Internal combustion locomotive

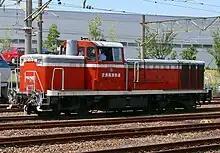
KE65 diesel locomotive of the Kinuura Rinkai Railway

Petrol–electric locomotives are petrol locomotives that use electric transmission to deliver the power output of the engine to the driving wheels. This avoids the need for gearboxes by converting the rotary mechanical force of the engine into electrical energy by a dynamo, and then powering the wheels by multi-speed electric traction motors. This allows for smoother acceleration as it avoids the need for gear changes, and the power output can be divided amongst multiple motors, which gives greater traction control. However the generating equipment is more expensive, heavier, and often more complex to maintain than mechanical transmission.